Federation of Astronomical Societies

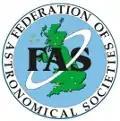

The Federation of Astronomical Societies (FAS) is an international union of astronomical societies formed in 1974 and celebrated its 50th anniversary in 2024. Its motto is "Supporting UK Astronomy", and there is also one member society from Spain. As of November 2021, it has over 200 member societies.